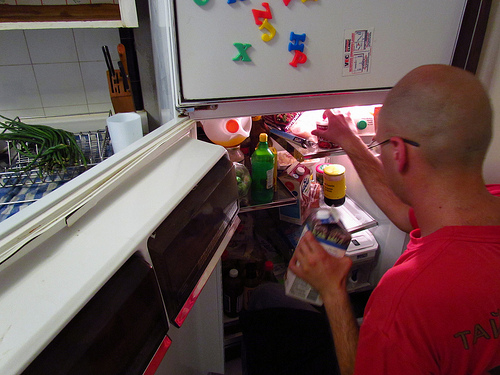
question: ここはどこですか
answer: キッチン

question: 誰がいますか
answer: 男性が一人

question: 男性の頭はどんな状態ですか
answer: スキンヘッド

question: 男性は何色の上着を着ていますか
answer: ピンク

question: 男性は何をしていますか
answer: 冷蔵庫を開けている

question: 冷蔵庫は何色ですか
answer: 白

question: 緑色の瓶はいくつありますか
answer: 一つ

question: コップはいくつありますか
answer: 一つ